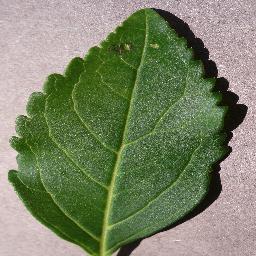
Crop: cherry
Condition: (including_sour)_healthy